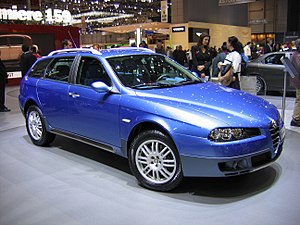
Alfa Romeo 156 / Crosswagon Q4
Alfa Romeo Crosswagon Q4 (2004−2007)
Alfa Romeo 156 er en stor mellemklassebil fra FIAT-koncernen bygget på Alfa Sud-fabrikken i Cassino, mellem Rom og Napoli, fra efteråret 1997 og sommeren 2005.